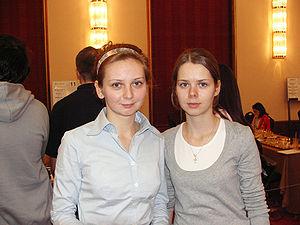
Nadejda Anatolievna Kosintseva est une joueuse d'échecs russe. Elle détient les titres de maître international et de grand maître féminin, tout comme sa sœur cadette d'un an Tatiana Kosintseva.
Tatiana Anatolievna Kosintseva, née le 11 avril 1986, est une joueuse d'échecs russe, grand maître international depuis 2009. C'est la sœur cadette de la grand maitre Nadejda Kosintseva.